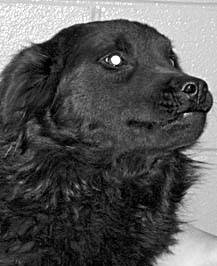
Label: dog